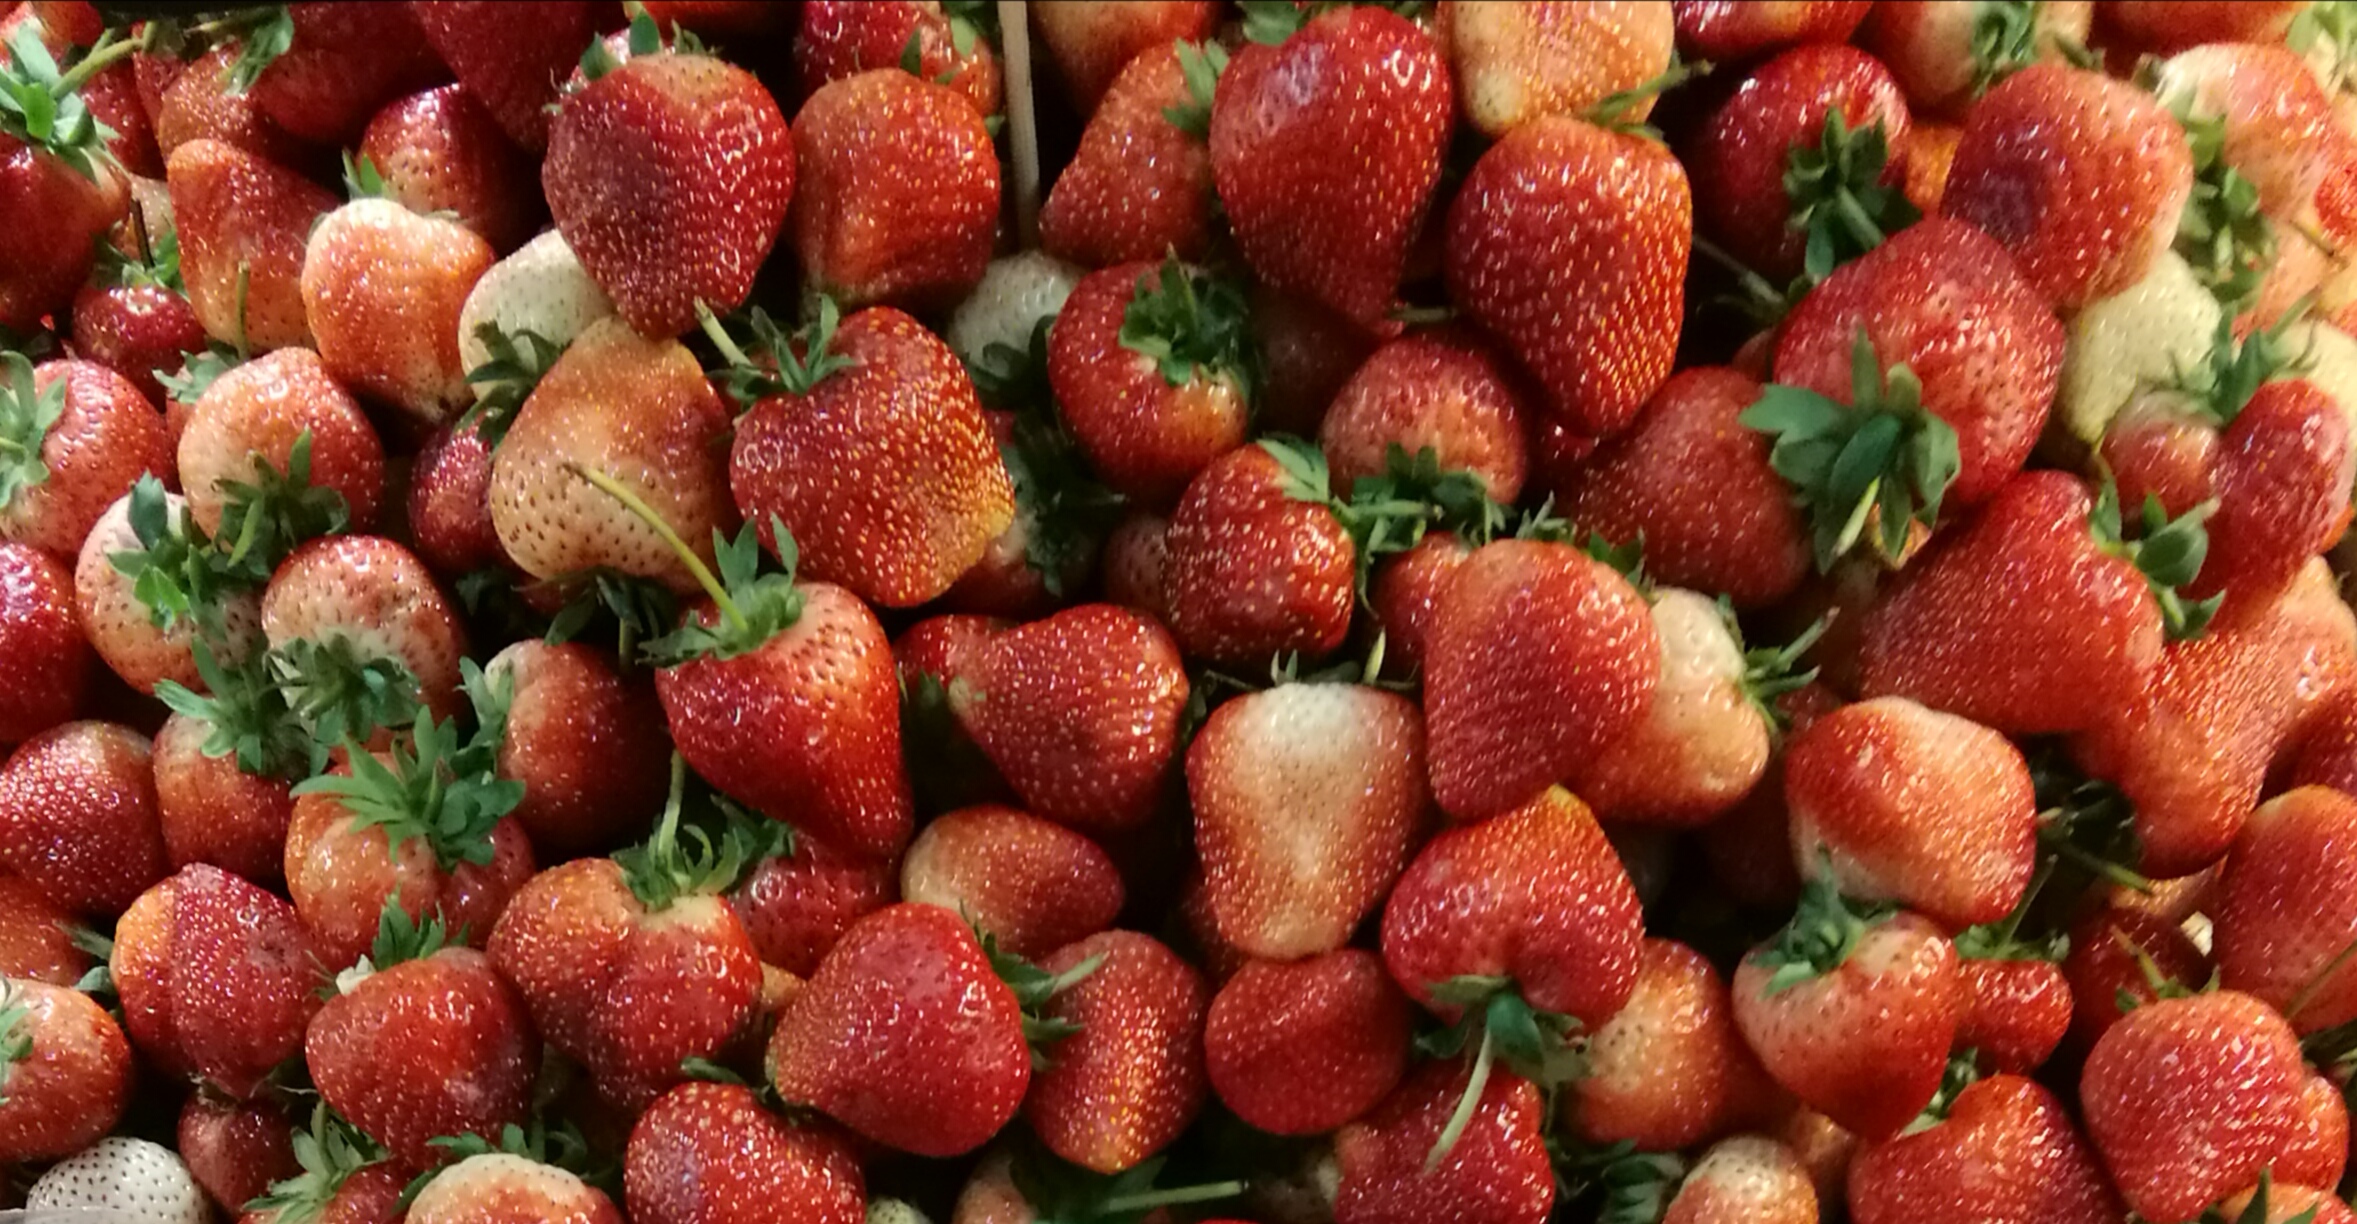
strawberry, natural foods, strawberries, food, fruit, plant, frutti di bosco, local food, accessory fruit, berry, alpine strawberry, superfood, produce, sweetness, Superfruit, seedless fruit